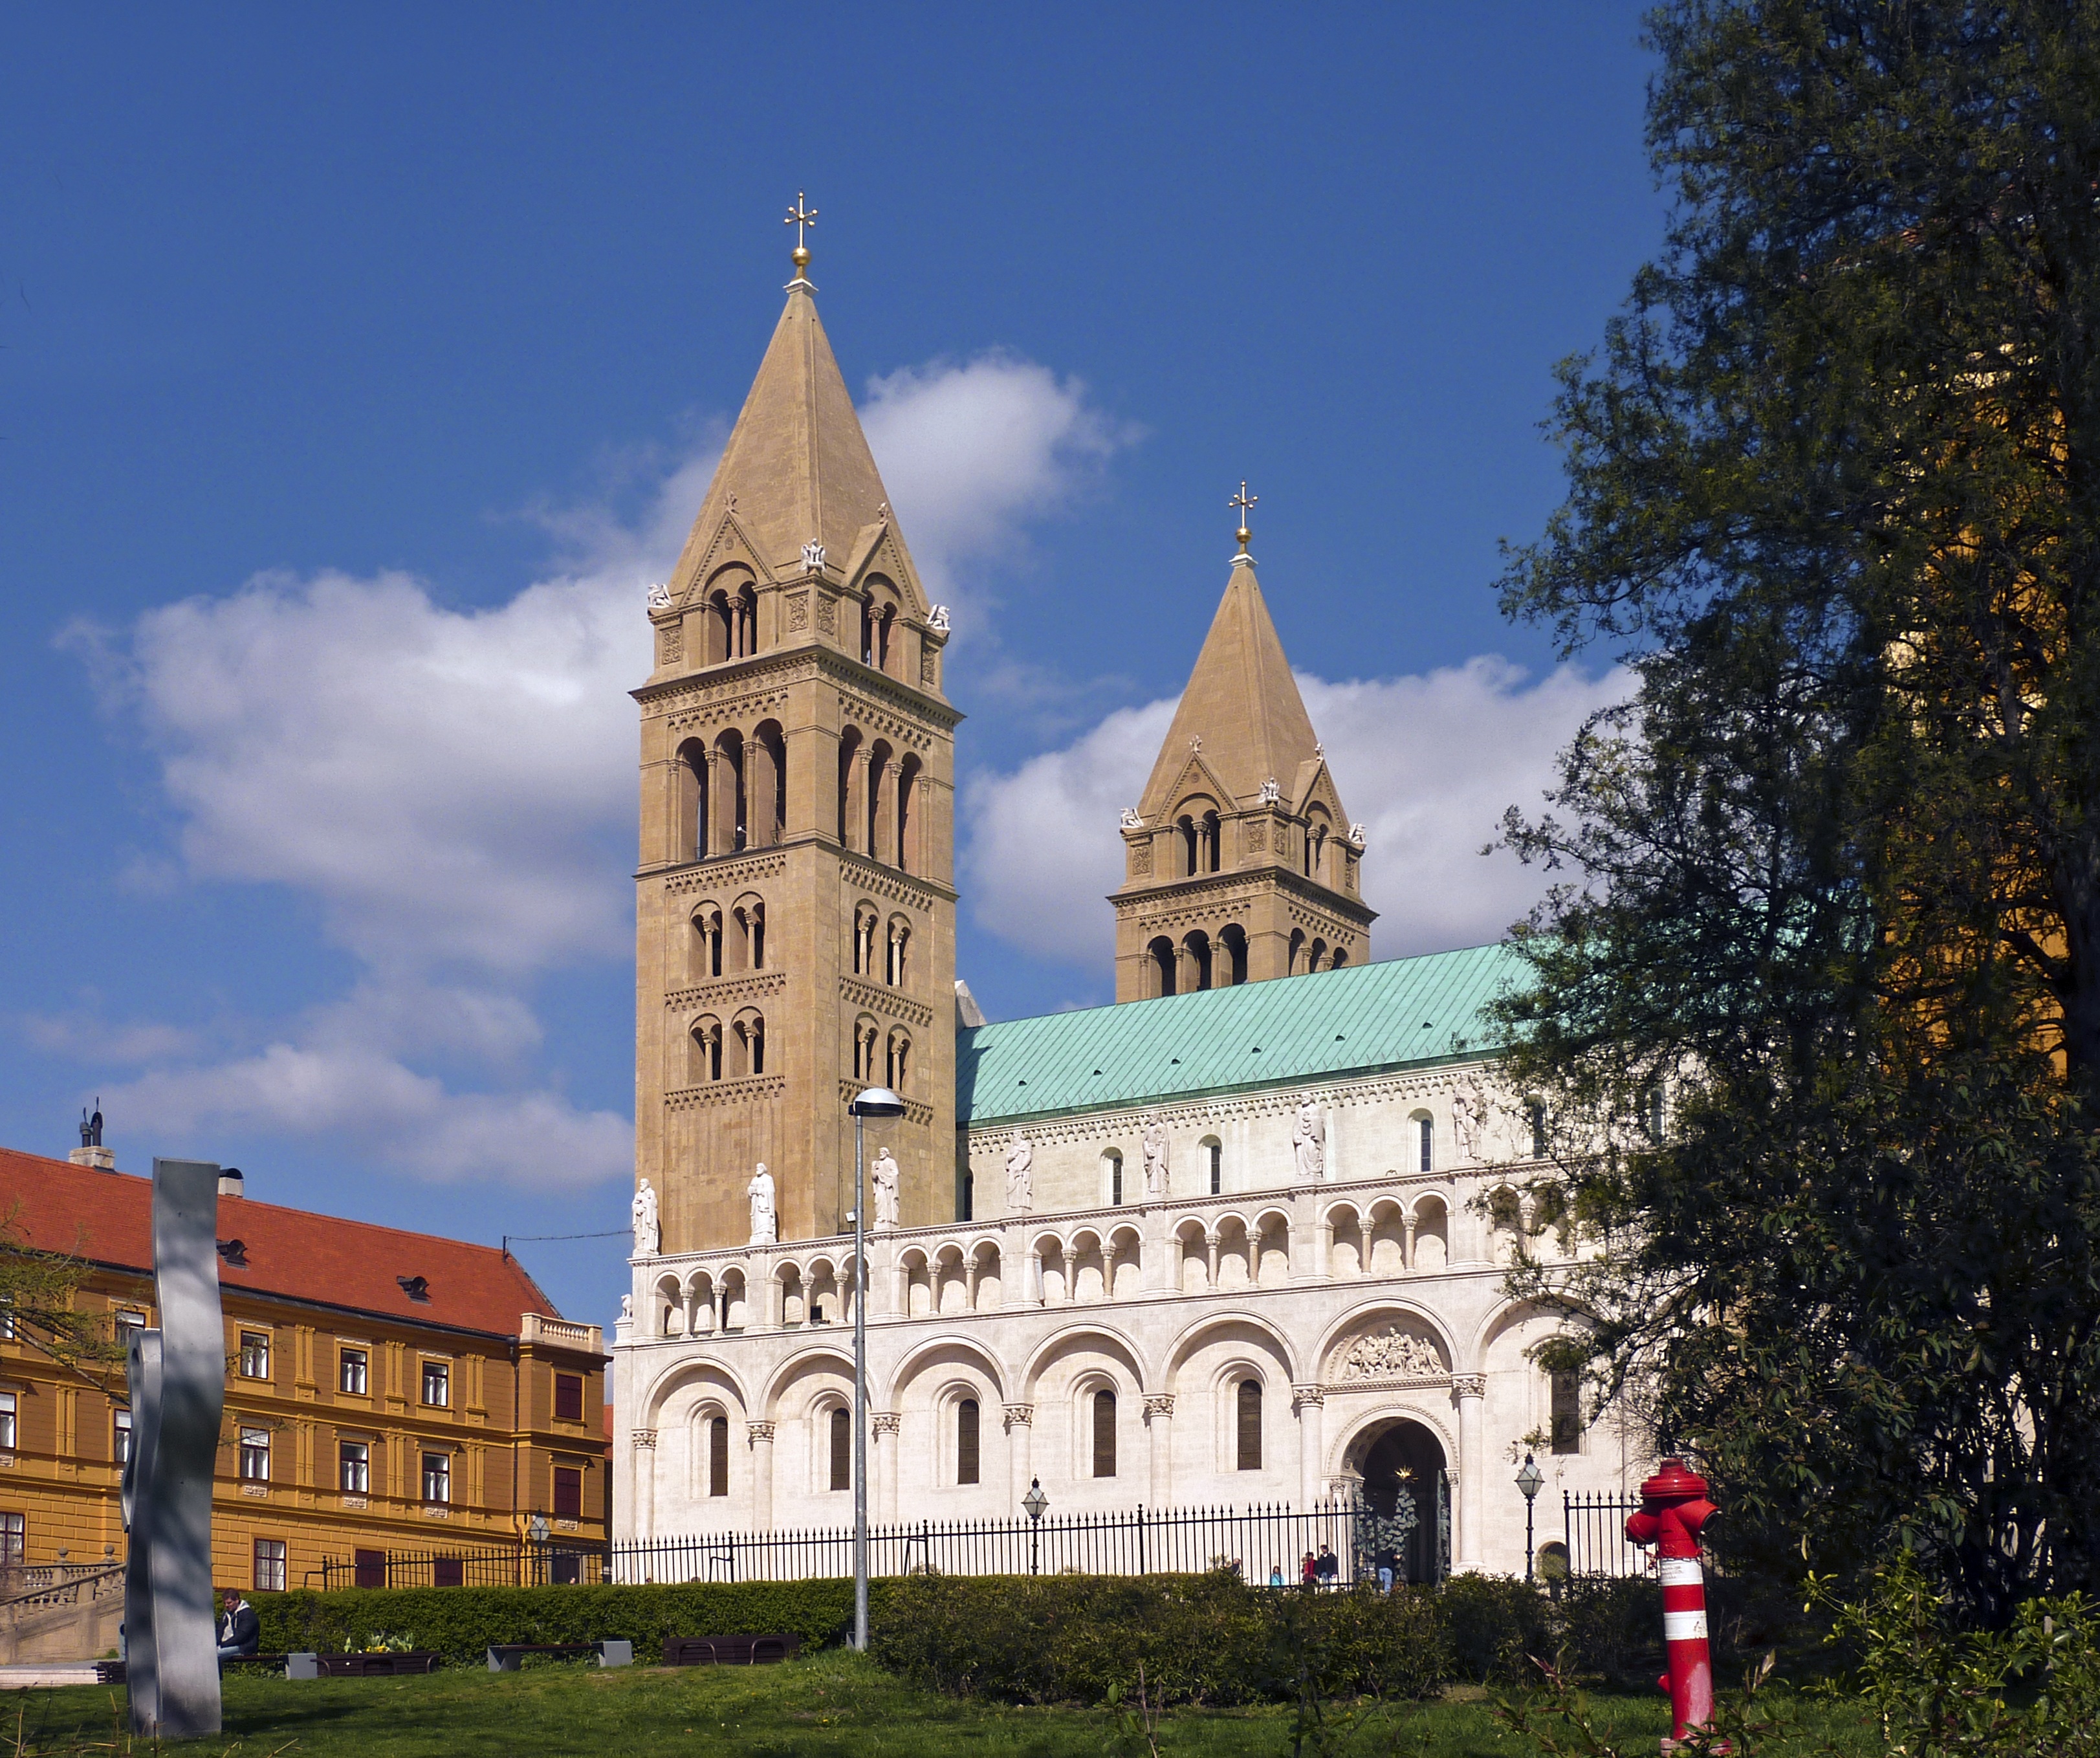
building, chateau, city, tower, landmark, church, cathedral, tourism, place of worship, towers, monastery, hungary, dom, p cs, five churches, historic site